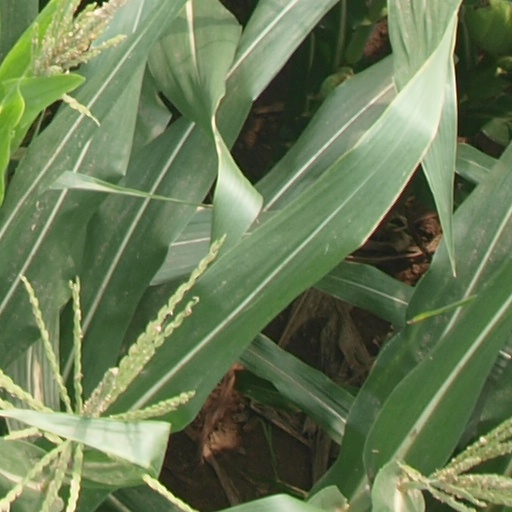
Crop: maize; corn